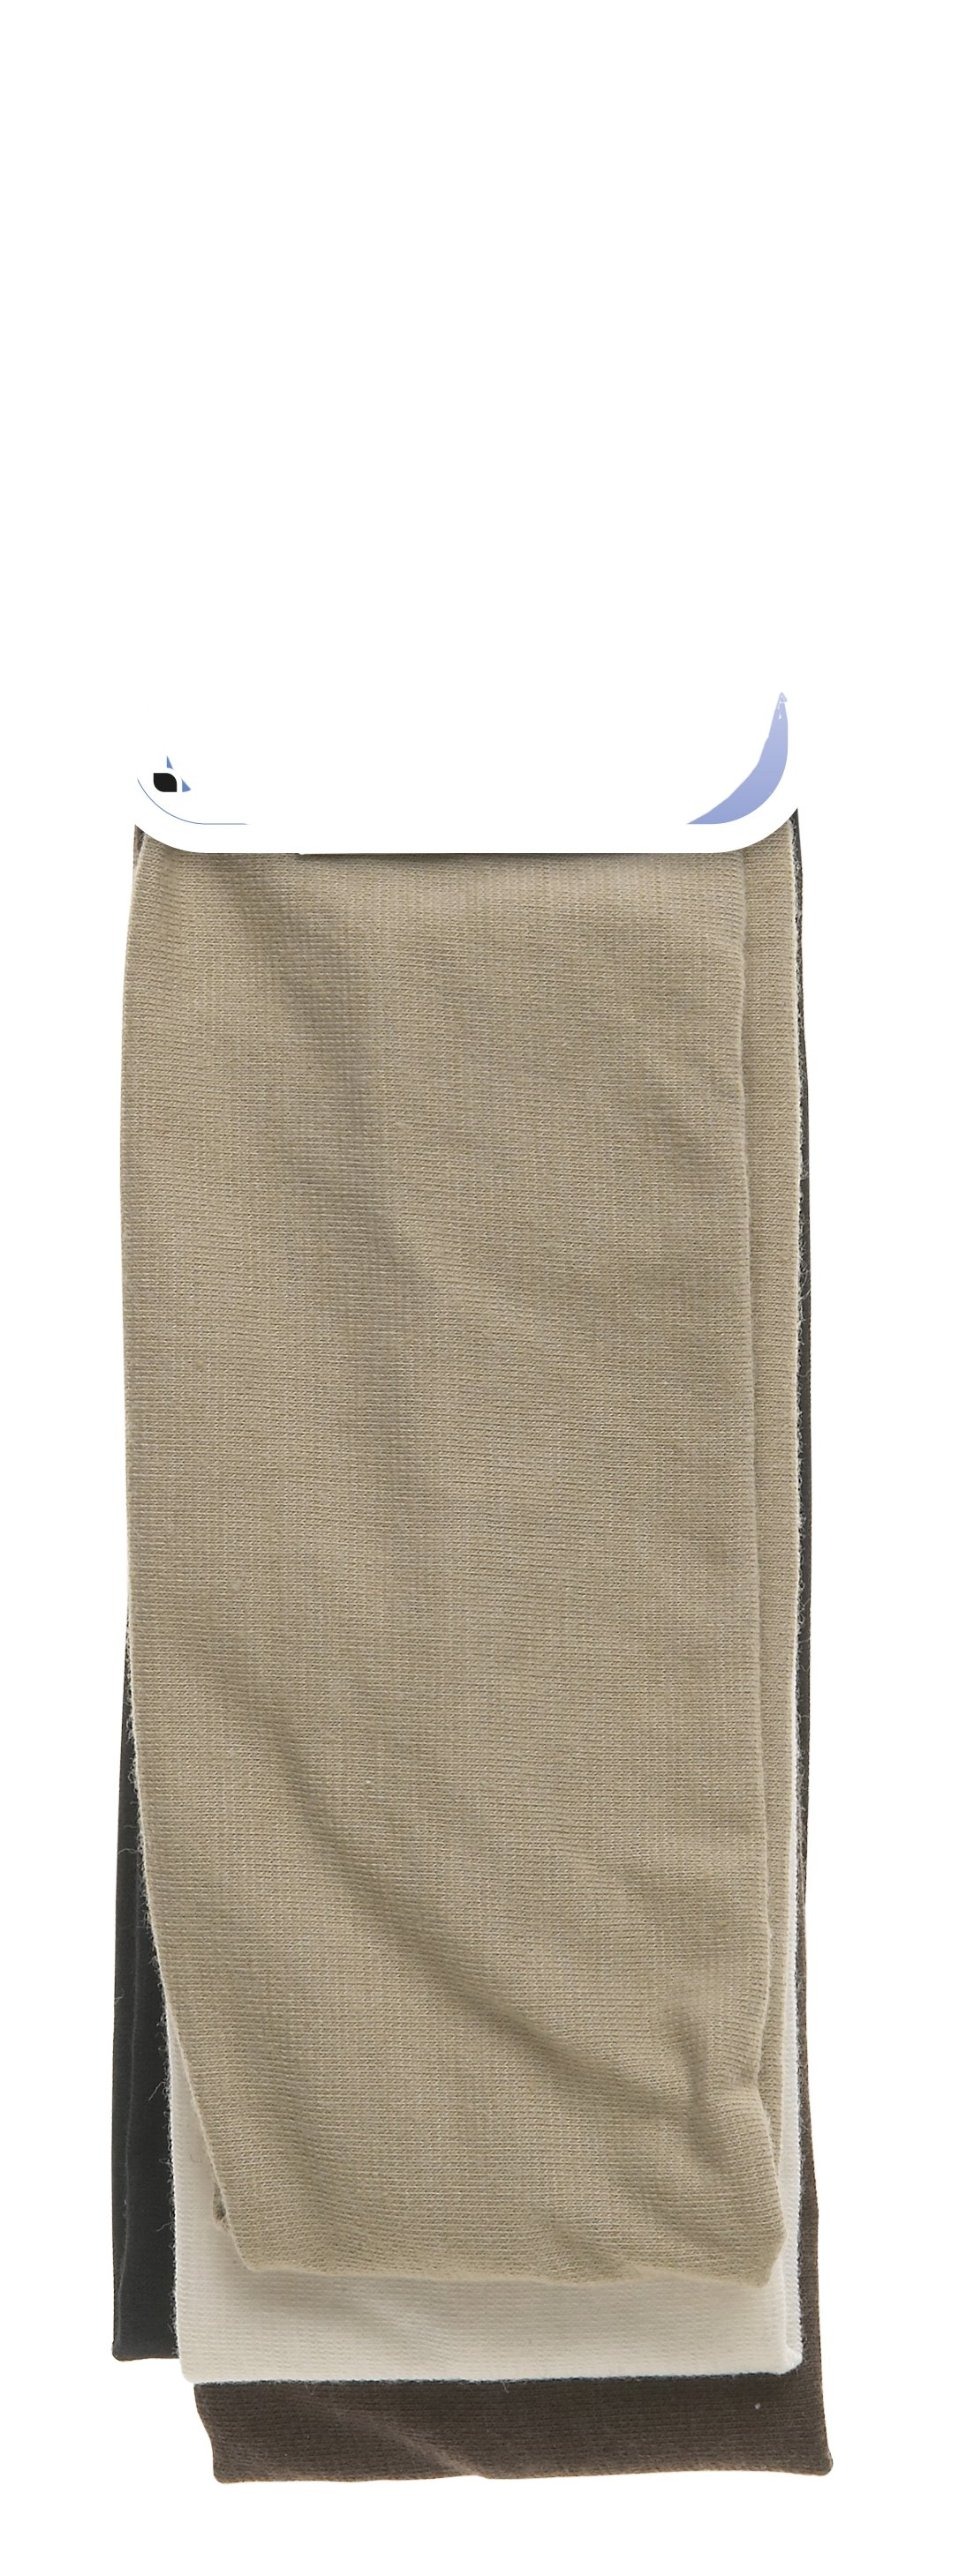
Item Name: Scunci Effortless Beauty Wide Stretch Basic Neutral Head Wraps, (Color May Vary) ,5 pieces
Bullet Point 1: Keep hair off the face while growing out or during sports
Bullet Point 2: Soft and stretchy and won't damage hair
Bullet Point 3: Wear one or mix for chic style
Bullet Point 4: Dress up everyday dos
Bullet Point 5: 5 pack in neutral natural shades complement any hair color
Value: 1.0
Unit: count

Price: 5.88